Behind the Altar

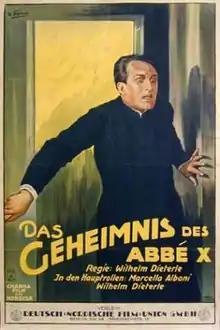

Behind the Altar or The Secret of Abbe X is a 1927 German silent drama film directed by Julius Brandt and William Dieterle and starring Dieterle, Marcella Albani, and Alfred Gerasch.